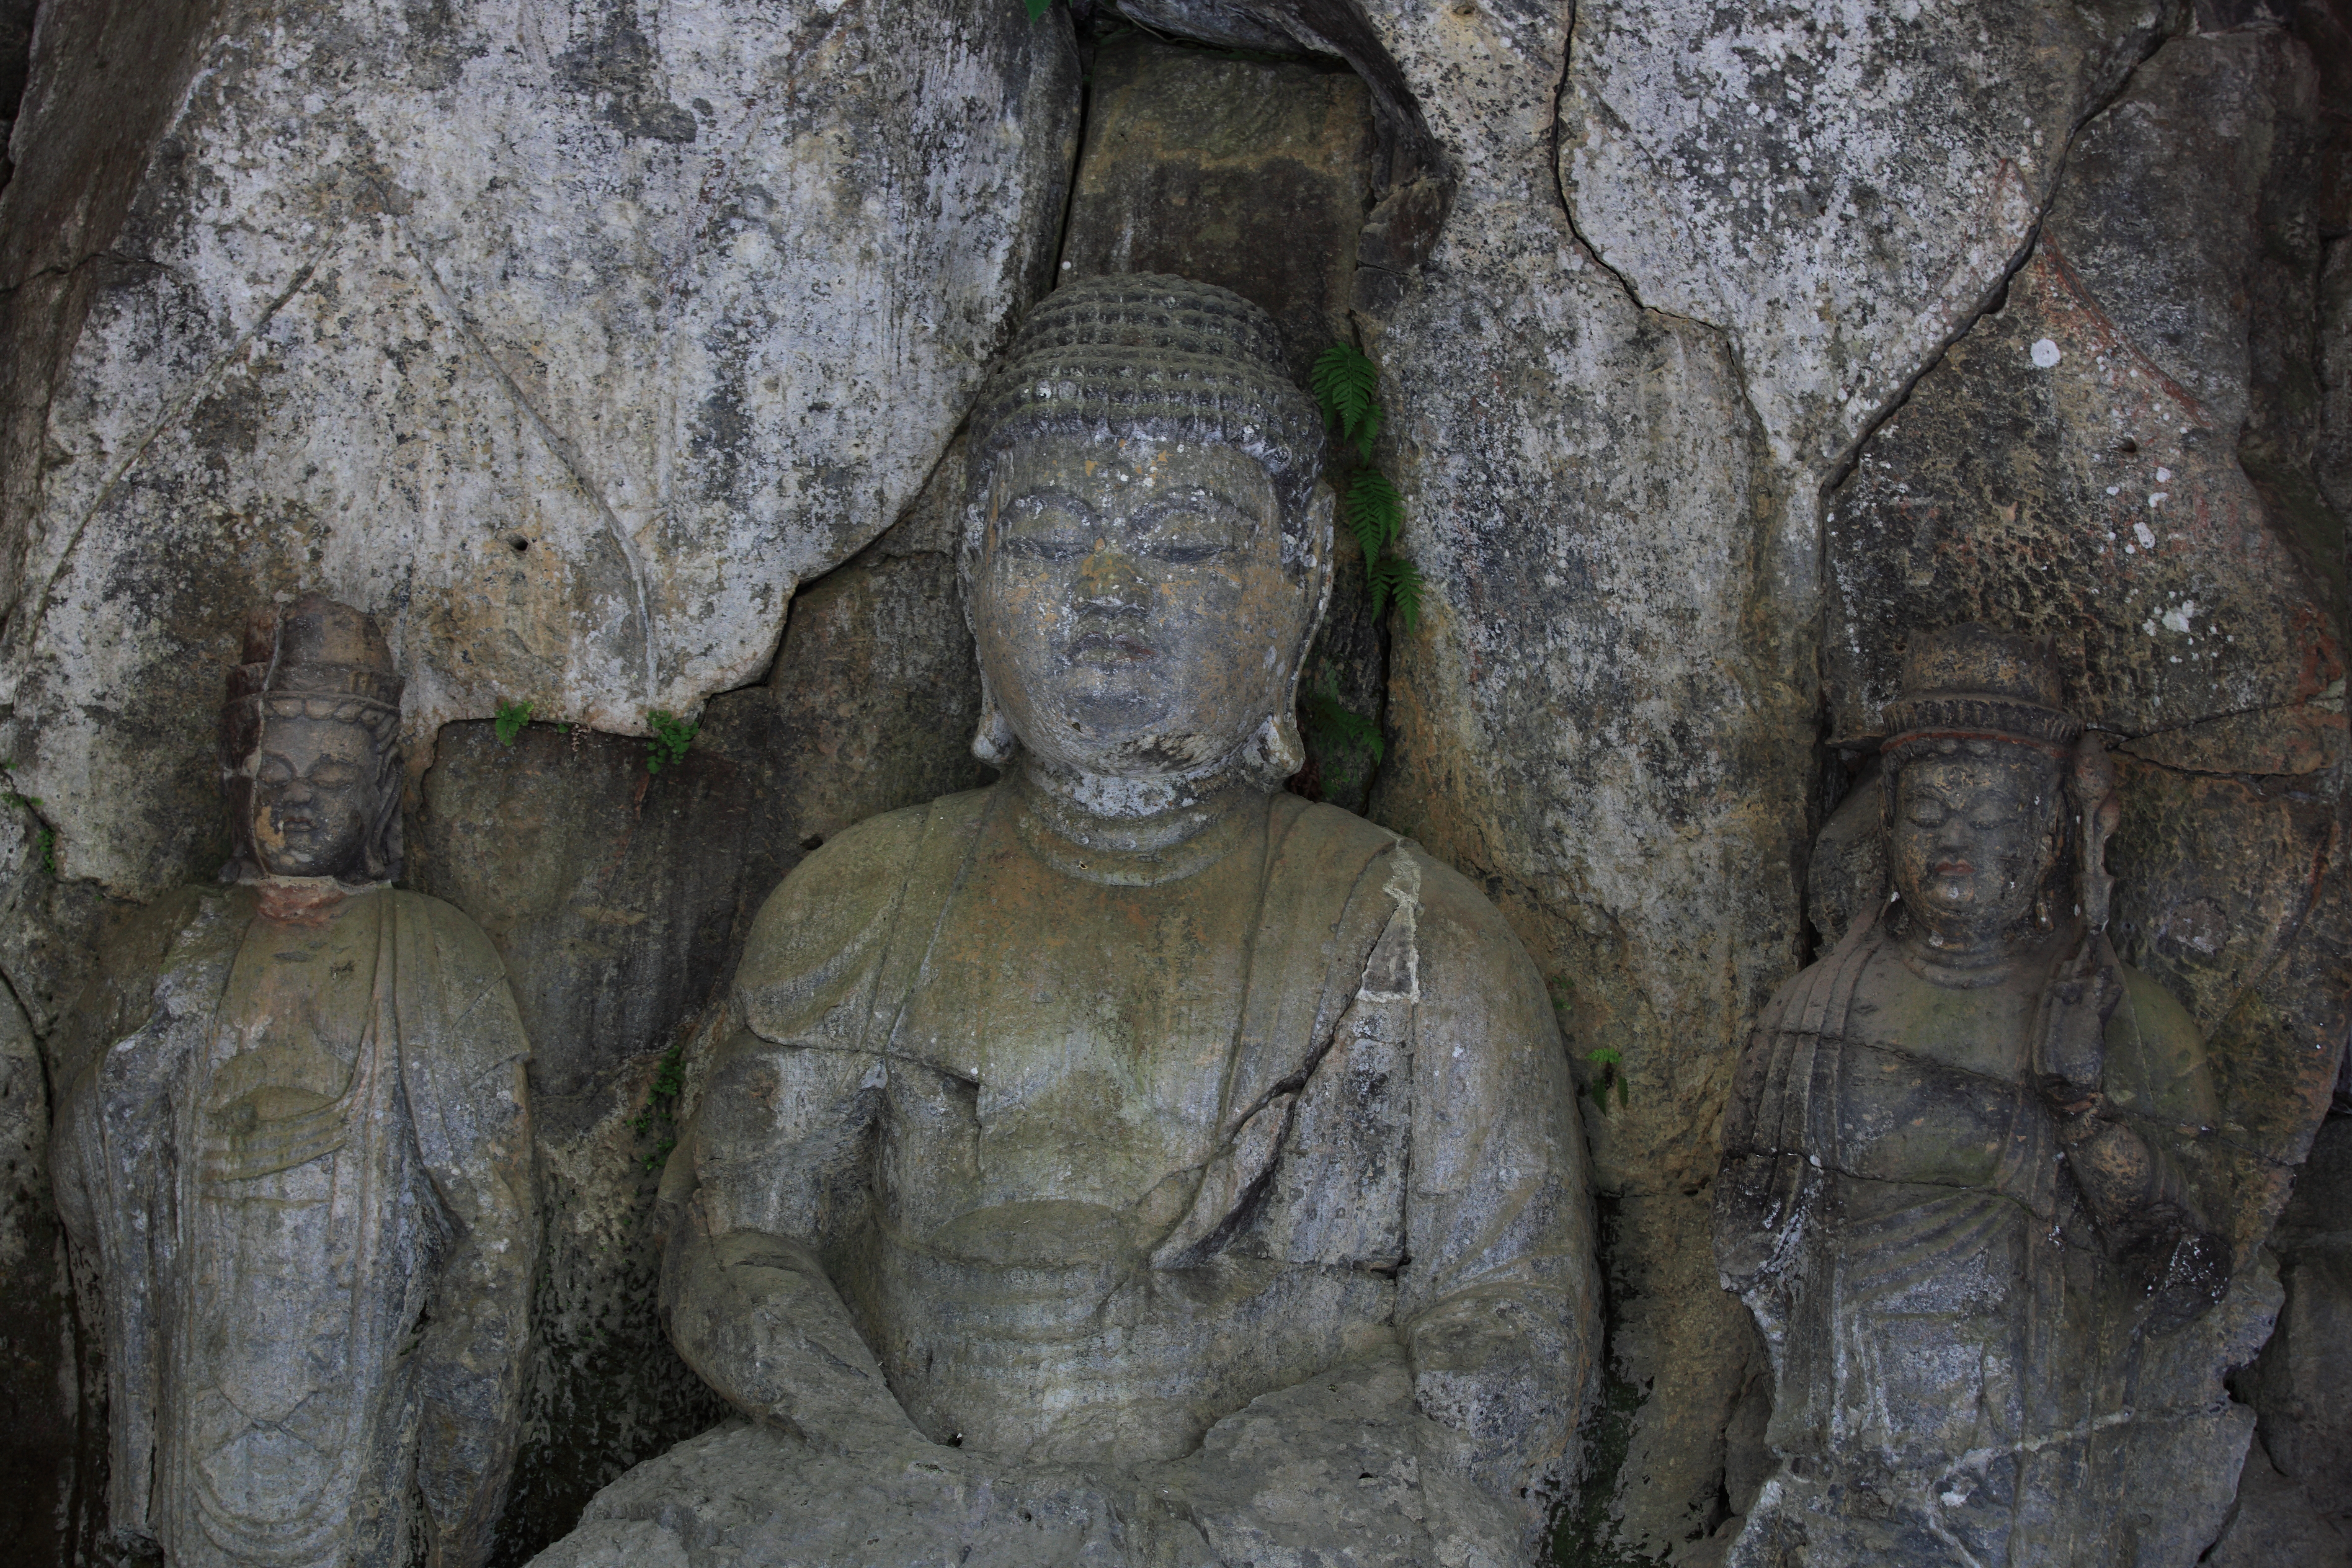
rock, formation, cave, high, geology, 5d, hires, markii, hi, res, resolution, landform, archaeological site, ancient history, geographical feature